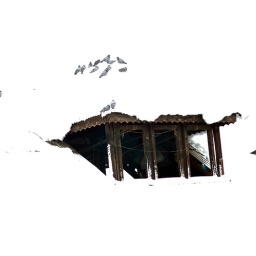
SRINAGAR, FEB 8 Pigeons sitting on the roof top covered with snow in Srinagar on Friday.